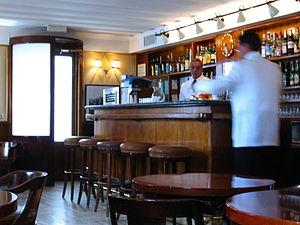
Le Harry's Bar est un restaurant historique de Venise fondé en 1931 par Giuseppe Cipriani.